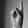
ASL letter: K